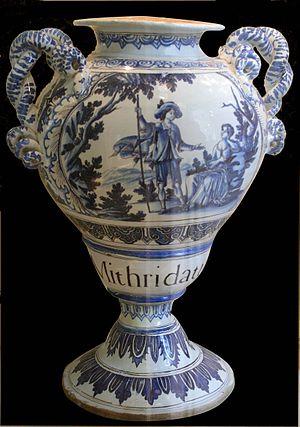
Vase de pharmacie par Clérissy de Saint Jean du désert au Musée des Arts décoratifs, de la Faïence et de la Mode au château Borély à Marseille. Faïence décor de grand feu en bleu (1685-1695)
Le musée des Arts décoratifs, de la Faïence et de la Mode, ouvert au public depuis le 15 juin 2013 dans le château Borély, se situe au nᵒ 134 avenue Clot-Bey à Marseille.
Les faïences de Marseille ont d'abord été produites à partir de 1677, dans le quartier de Saint-Jean du Désert, à l'est de la ville. Au début du XVIIIᵉ siècle, de nouvelles faïenceries de plus en plus nombreuses s'installent dans les quartiers de la porte d'Aix, au nord de la ville, ou de la porte de Rome et de la porte de Paradis au sud. Toutes les faïenceries de Marseille disparaîtront peu après la Révolution française, pendant la période 1796-1806. Marseille partage avec Nevers et Rouen, la renommée d'avoir été pendant plus d'un siècle l'un des principaux centres de fabrication de faïence en France.